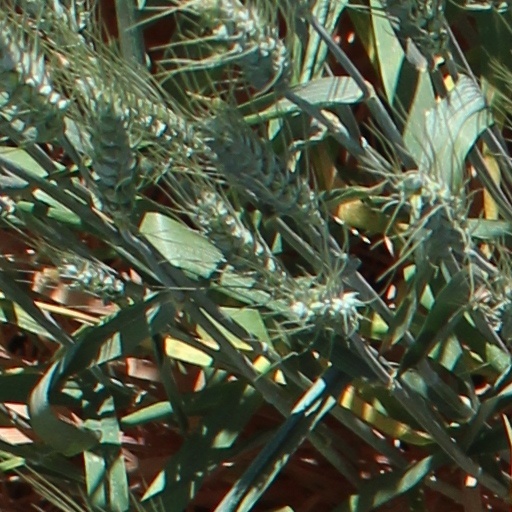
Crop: wheat